Hugo Tassara

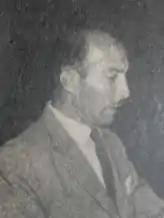
Tassara in 1957

Hugo Tassara Olivares (14 February 1924 – 12 February 2016) was a Chilean football manager.